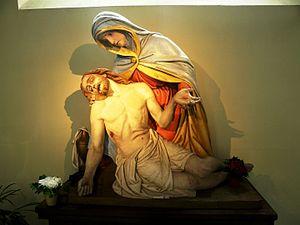
Piéta du XVIIIe siècle - Église de Pfaffenheim
Pfaffenheim est une commune française située dans le département du Haut-Rhin, en région Grand Est.